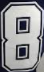
Number: 8